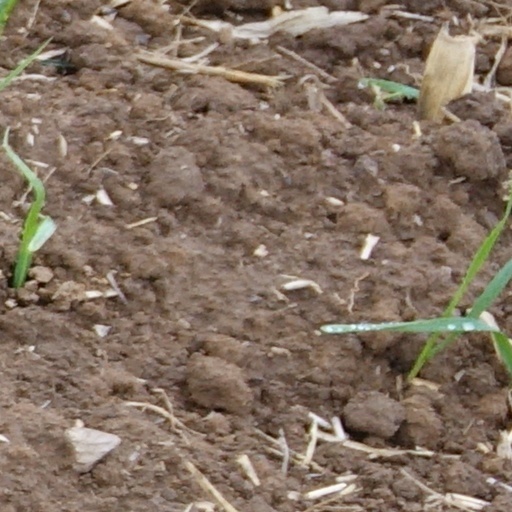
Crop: wheat